Goryeo

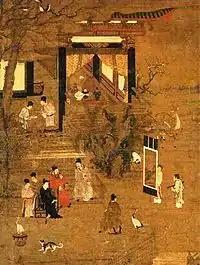
A Goryeo painting which depicts the Goryeo nobility.

After 1270, Goryeo became a semi-autonomous client state of the Yuan dynasty. The Mongols and the Kingdom of Goryeo tied with marriages and Goryeo became "khuda" (marriage alliance) vassal of the Yuan dynasty for about 80 years and monarchs of Goryeo were mainly imperial sons in-law ("khuregen"). The two nations became intertwined for 80 years as all subsequent Korean kings married Mongol princesses, and the last empress of the Yuan dynasty, Empress Gi, was a daughter of a Goryeo lower-ranked official; Empress Gi was sent to Yuan as one of the many "kongnyŏ" (貢女; lit. 'tribute women', who were in effects slaves sent over as a sign of Goryeo submission to the Mongols) and became empress in 1365. Empress Gi had great political influence both the Yuan and the Goryeo court, and even manage to significantly increase the status and influence of her family members, including her father who was formally made into a king in the Yuan and her brother Ki Ch'ŏl who at some point manage to get more authority than the Goryeo king. In 1356, King Gongmin purged the family of Empress Gi. The kings of Goryeo held an important status like other important families of Mardin, the Uyghurs and Mongols (Oirats, Khongirad, and Ikeres). It is claimed that one of Goryeo monarchs was the most beloved grandson of Kublai Khan.